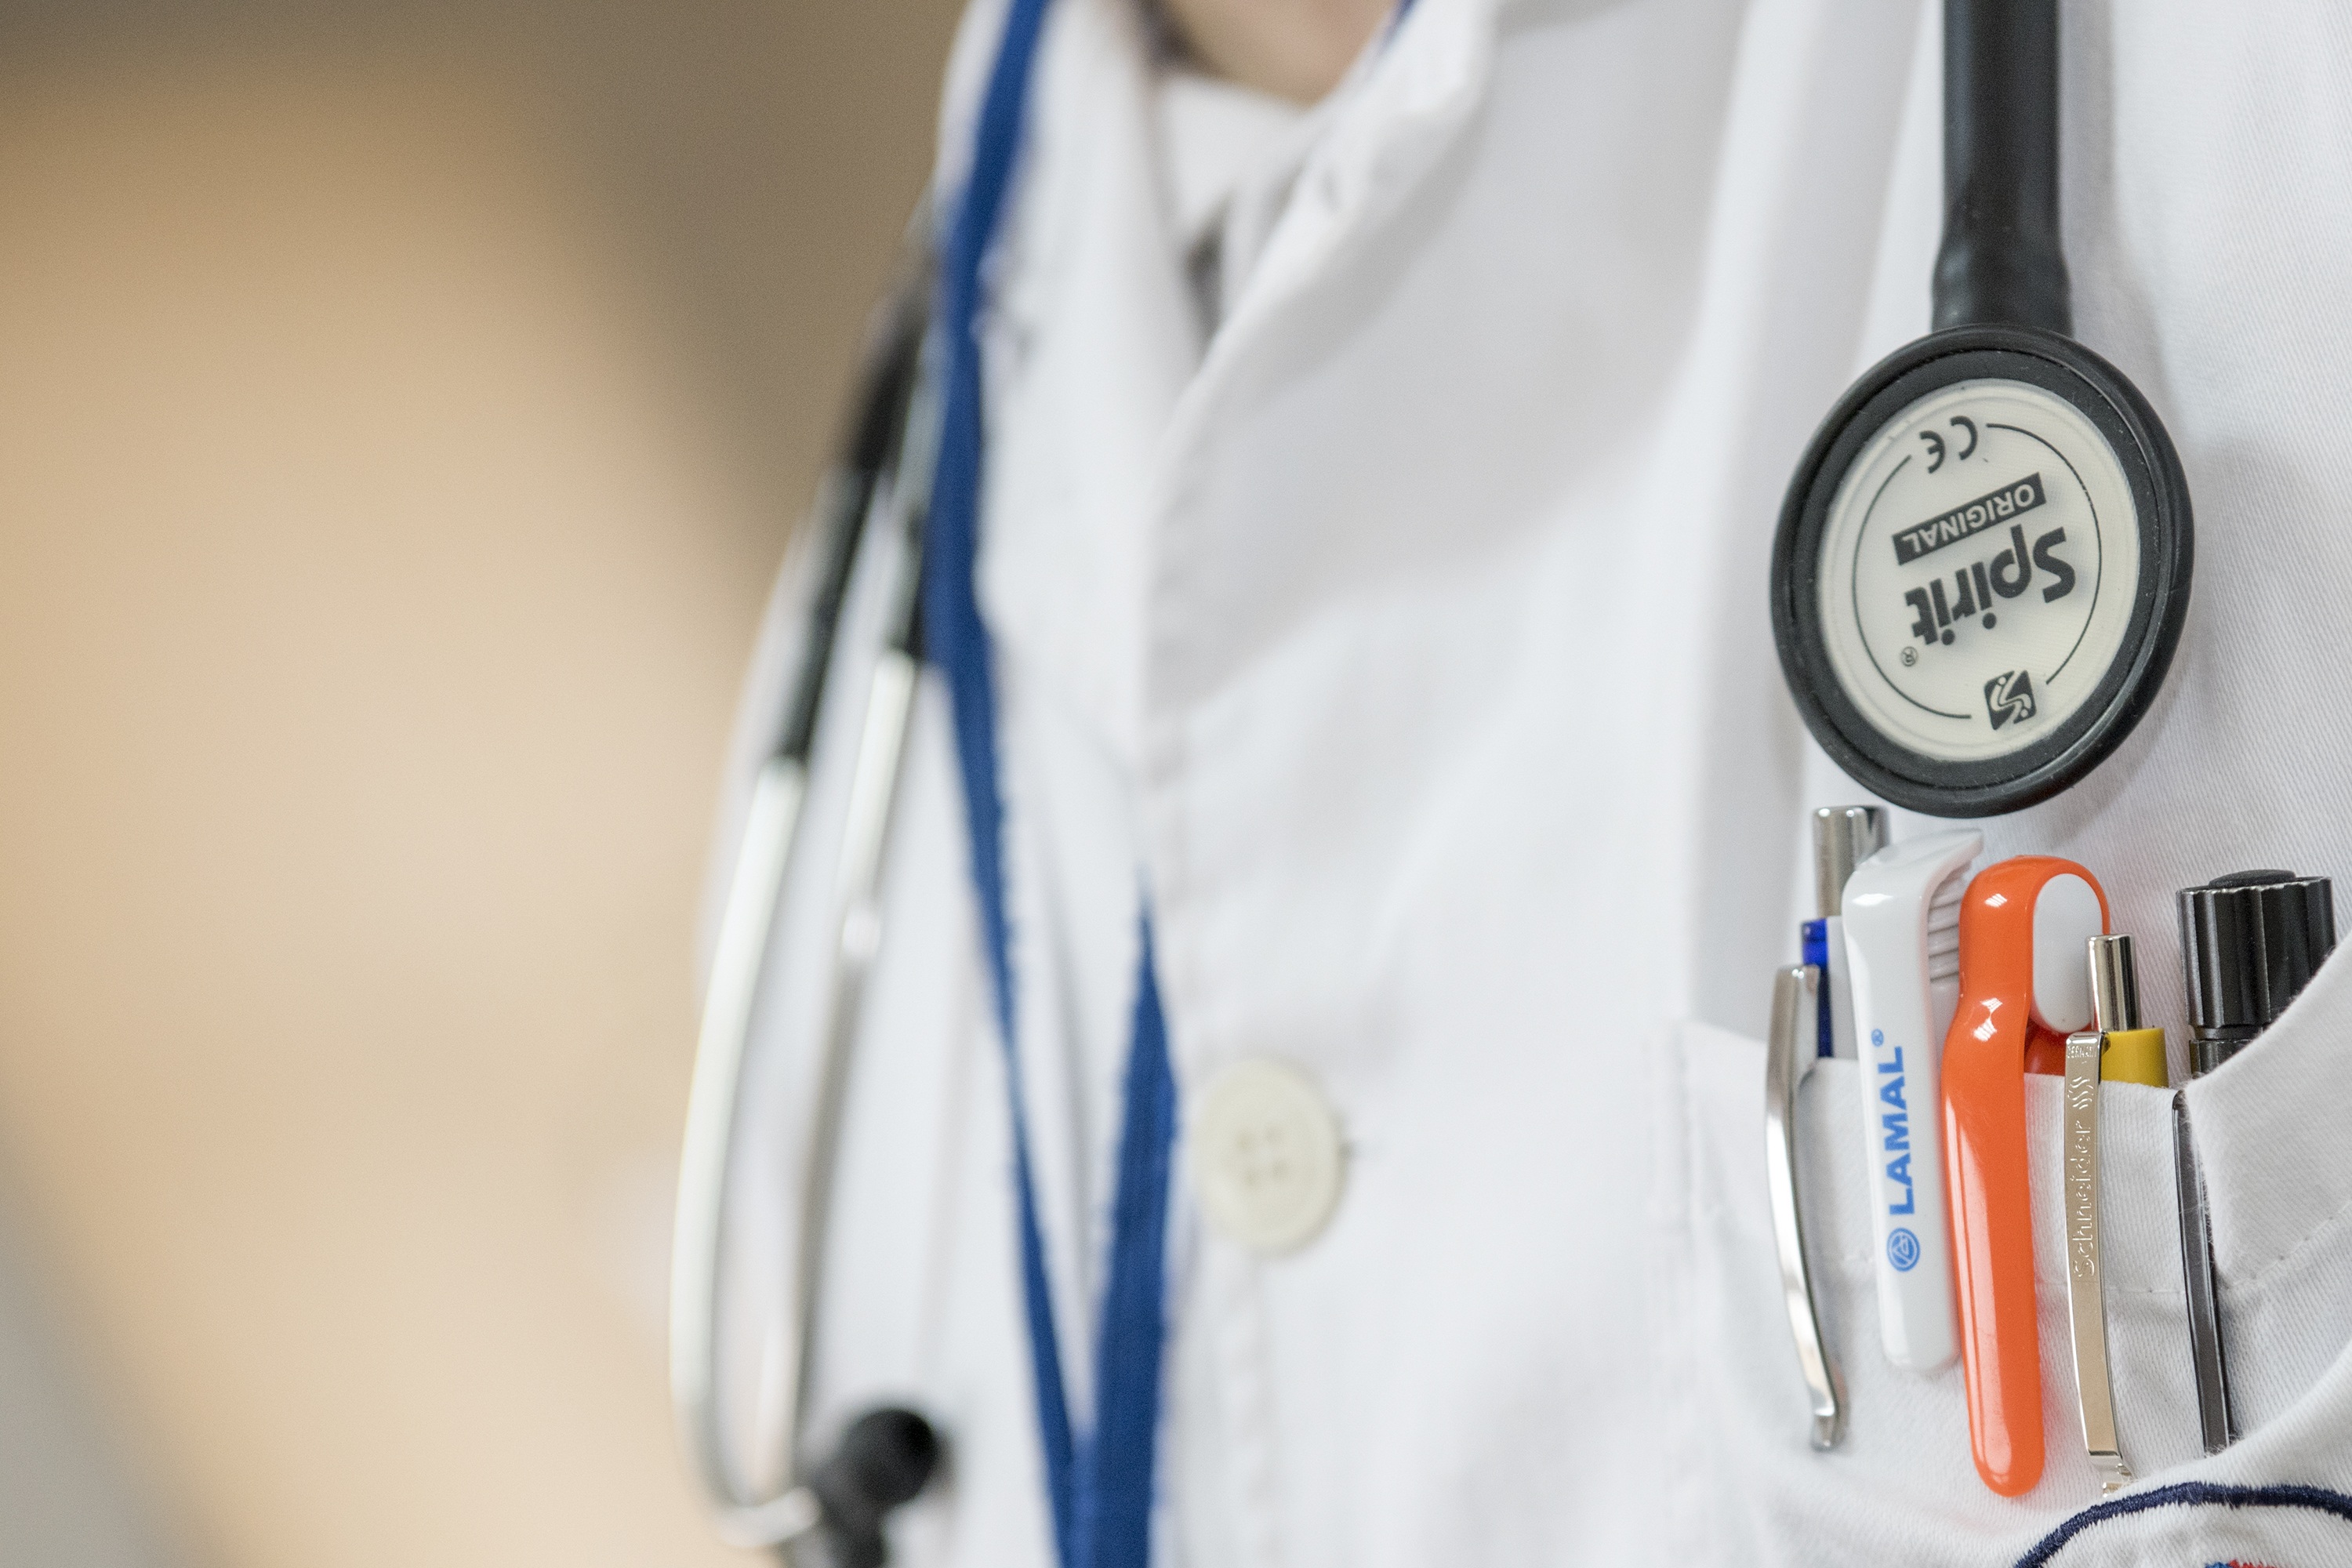
hand, product, hospital, doctor, medical, medic, stethoscope, white coat, general practitioner